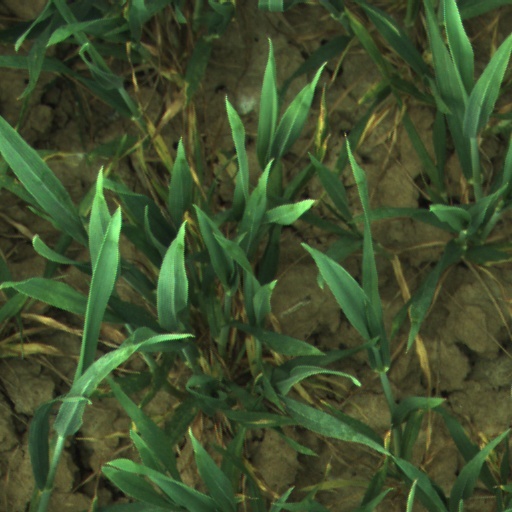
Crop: wheat